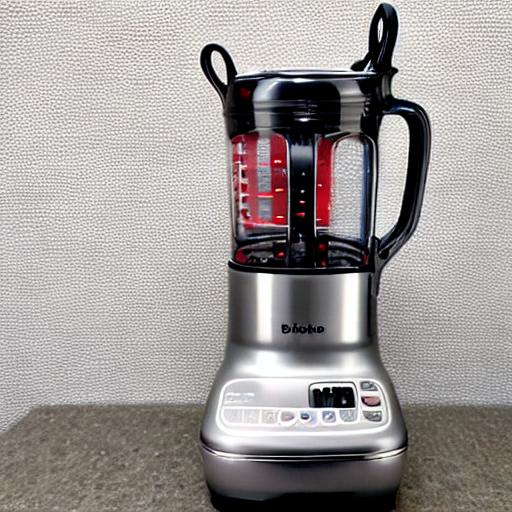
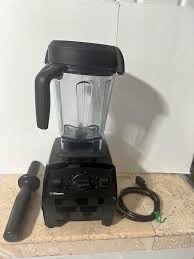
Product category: items_blender
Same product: no